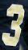
Number: 3